Wolin (town)

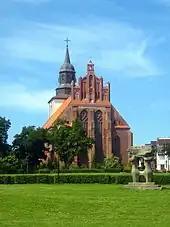
St. Nicholas church

In the late 10th century, the Polish dukes Mieszko I and Bolesław I Chrobry subdued most of Pomerania and also fought the Wolinians. Despite a victory of Mieszko in a 967 battle, the Polish dukes, according to Jan Maria Piskorski, did not succeed to subdue the area. Władysław Filipowiak however says that the battle "probably led to the establishment of the rule of the winner over the town." In 1982, Joachim Herrmann suggested that Boleslaw had established a Viking colony under Palnatoki there to defend his realm, a thesis that in 2000 had been revisited by Leszek Słupecki who like Władysław Duczko (2000) called for further research on resident Vikings in Jomsborg/Wolin. Wolin was one of five largest cities of Poland, and the largest port city on the Baltic Sea. Filipowiak says that, based on the archaeological evidence, "there might actually have existed in Wolin a mercenary company placed by the Piast rulers in the unruly town, which in 1007 informed the German Emperor that Boleslaw the Brave had been weaving a dangerous plot," but also points out the need for further research on this subject. The meeting with Henry II, Holy Roman Emperor in Regensburg on 6 April 1007 resulted in the latter declaring war on Boleslaw, after Wolinian and other delegates had reported that Boleslaw was preparing for war and had sought their support by offering money and making promises. Oskar Eggert and Filipowiak say that suggests that the town was independent in its policies by that time. Filipowiak further says that in the 11th century, Wolin became a "save haven for Danish refugees, which in that period led to inner unrest and conflicts as well as pirate activities." Much of Wolin was destroyed in 1043 by Dano-Norwegian King Magnus the Good, who however failed to conquer its center. Also in the mid-11th century, export and wealth were greatly reduced, in part due to the breakdown of the Polish market. Yet the Wolinians retained their independence and continued to house refugees from the Danish opposition, causing Danish king Erik I Evergood to mount another campaign in 1098.